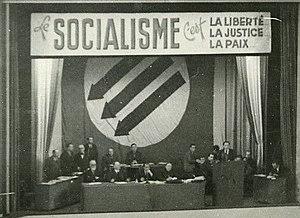
Congrès national extraordinaire de la SFIO tenu à Montrouge, les 29-31 mars 1946. Photo
Les Trois Flèches sont un symbole politique social-démocrate associé en particulier au Parti Social-Démocrate allemand. Il apparaît vers la fin de la République de Weimar. Dessiné à l'origine pour le Front de Fer comme symbole de résistance sociale-démocrate au Nazisme en 1932, il devient un symbole officiel du Parti Social-Démocrate pendant les élections parlementaires la même année. Il représente la triple opposition au Nazisme, au Communisme et au Conservatisme réactionnaire.
La Section française de l'Internationale ouvrière est un parti politique socialiste français, qui existe sous ce nom de 1905 à 1969. Lors du congrès d'Issy-les-Moulineaux, elle devient le Parti socialiste, s'associant avec l'Union des clubs pour le renouveau de la gauche.